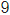
Number: 9